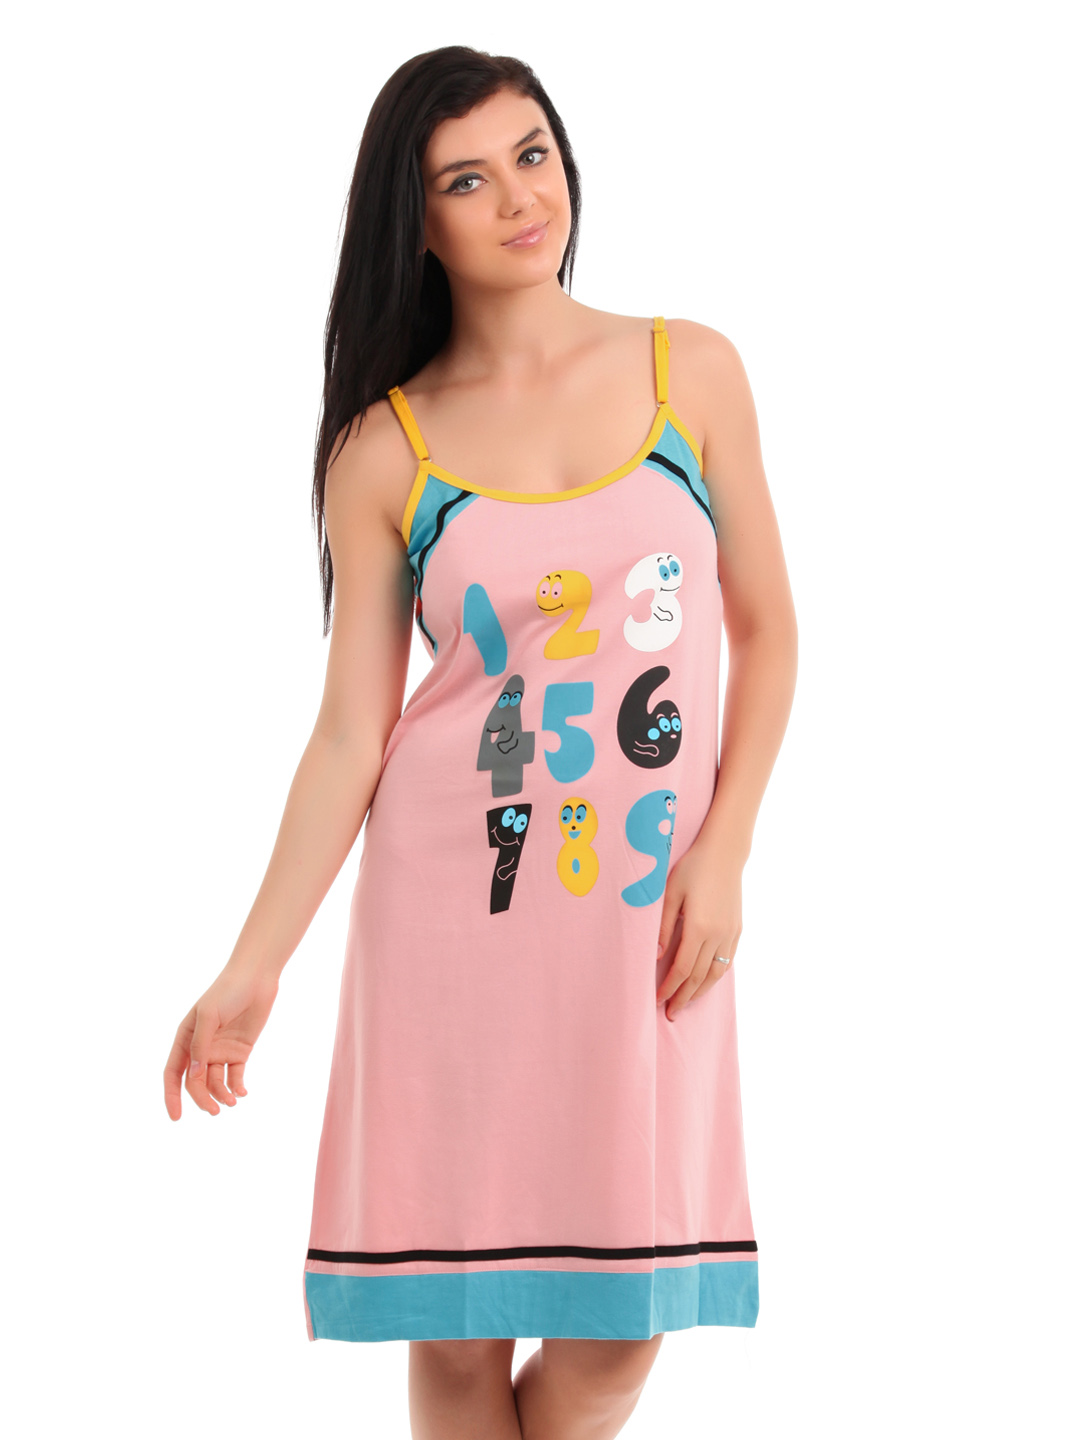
Red Rose Women Pink Nightdress
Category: Apparel / Loungewear and Nightwear / Nightdress
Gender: Women
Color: Pink
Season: Winter 2015
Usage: Casual